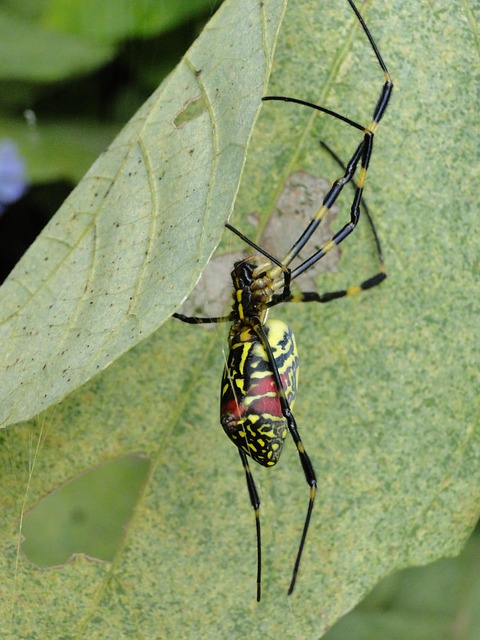
Label: spider